Olle Björklund

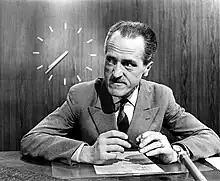
Olle Björklund in "Aktuellt" (1960)

Sven Olof Björklund (28 June 1916 – 27 March 1981), better known as Olle Björklund, was a Swedish actor and television host. Björklund was the first Swedish television news presenter, hosting the national news show "Aktuellt" from 1958. In that capacity, he quickly earned his popular nickname "Mr. Aktuellt". However, in 1961, Björklund's career came to an end as he was fired from his position at Swedish Television in the midst of a controversy involving a tobacco advertisement.